History of Puerto Rico

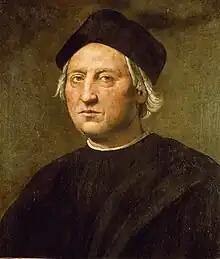
Christopher Columbus, the explorer credited with the European discovery of Puerto Rico.

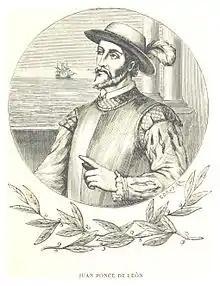
Juan Ponce de León (Santervás de Campos, Valladolid, Spain), was the first governor of Puerto Rico. His grandson Juan Ponce de Leon II was the first indigenous governor of Puerto Rico.

On September 24, 1493, Christopher Columbus set sail on his second voyage with 17 ships and 1,200 to 1,500 soldiers from Cádiz. On November 19, 1493, he landed on the island, naming it "San Juan Bautista" in honor of Saint John the Baptist. The first European colony, Caparra, was founded on August 8, 1508, by Juan Ponce de León, a lieutenant under Columbus, who was greeted by the Taíno Cacique Agüeybaná and later became the first governor of the island. Ponce de Leon was actively involved in the Hatuey (Jaragua) massacre of 1503 in Hispaniola (present-day Dominican Republic). In 1508, Ponce de Leon was chosen by the Spanish Crown to lead the conquest and enslaving of the Taíno Indians for gold mining operations. The following year, the colony was abandoned in favor of a nearby islet on the coast, named Puerto Rico (Rich Port), which had a suitable harbor. In 1511, a second settlement, San Germán was established in the southwestern part of the island. During the 1520s, the island took the name of Puerto Rico while the port became San Juan.